Lexus SC

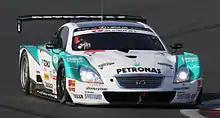
SC 430 Petronas GT500 racer

In 2008, a Zent Cerumo SC 430 driven by Yuji Tachikawa and Richard Lyons won the Fuji 500 race, round 3 of the Autobacs Super GT at Fuji Speedway. In 2009, five SC 430s were entered in Super GT racing in the GT500 class, including the Petronas TOM's SC 430 driven by Juichi Wakisaka and André Lotterer, along with the Eneos SC 430, Kraft SC 430, Dunlop Sard SC 430, and Zent Cerumo SC 430.